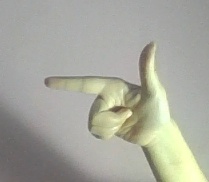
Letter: yaa